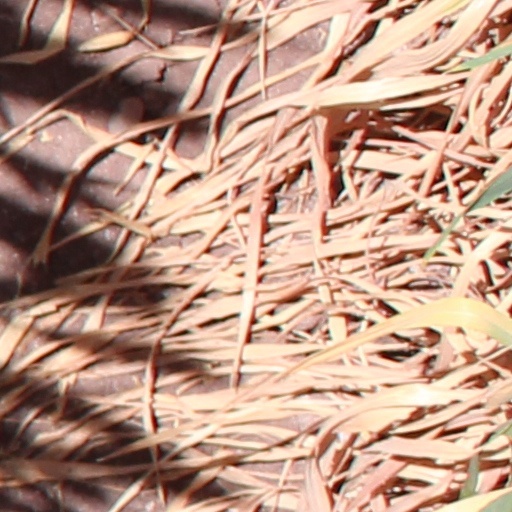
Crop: wheat